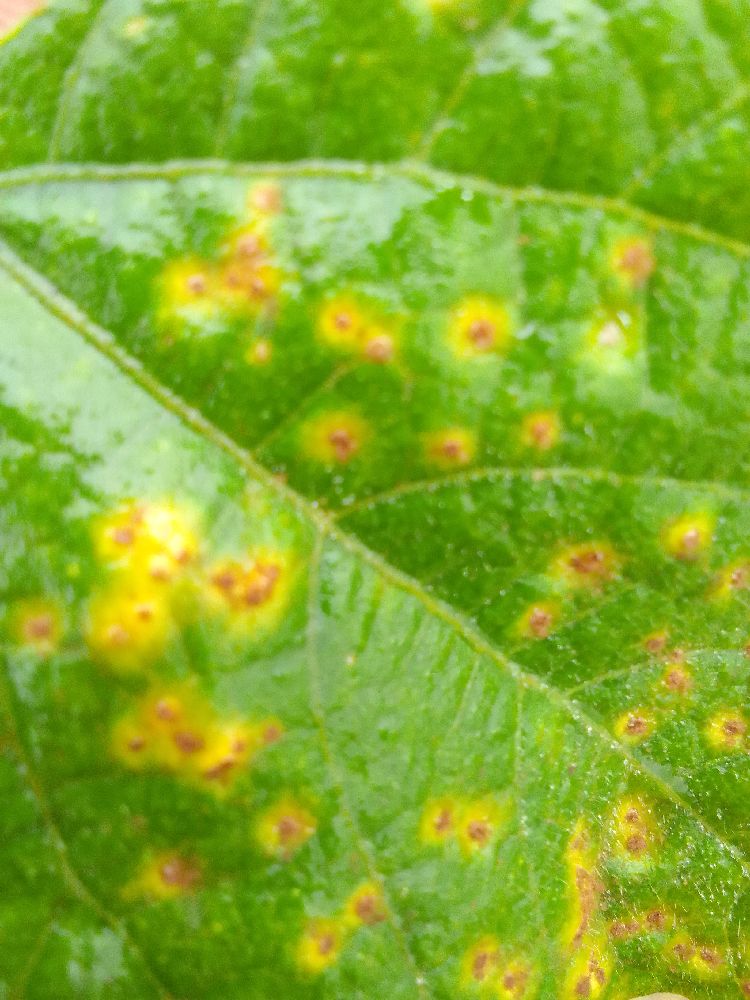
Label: rust